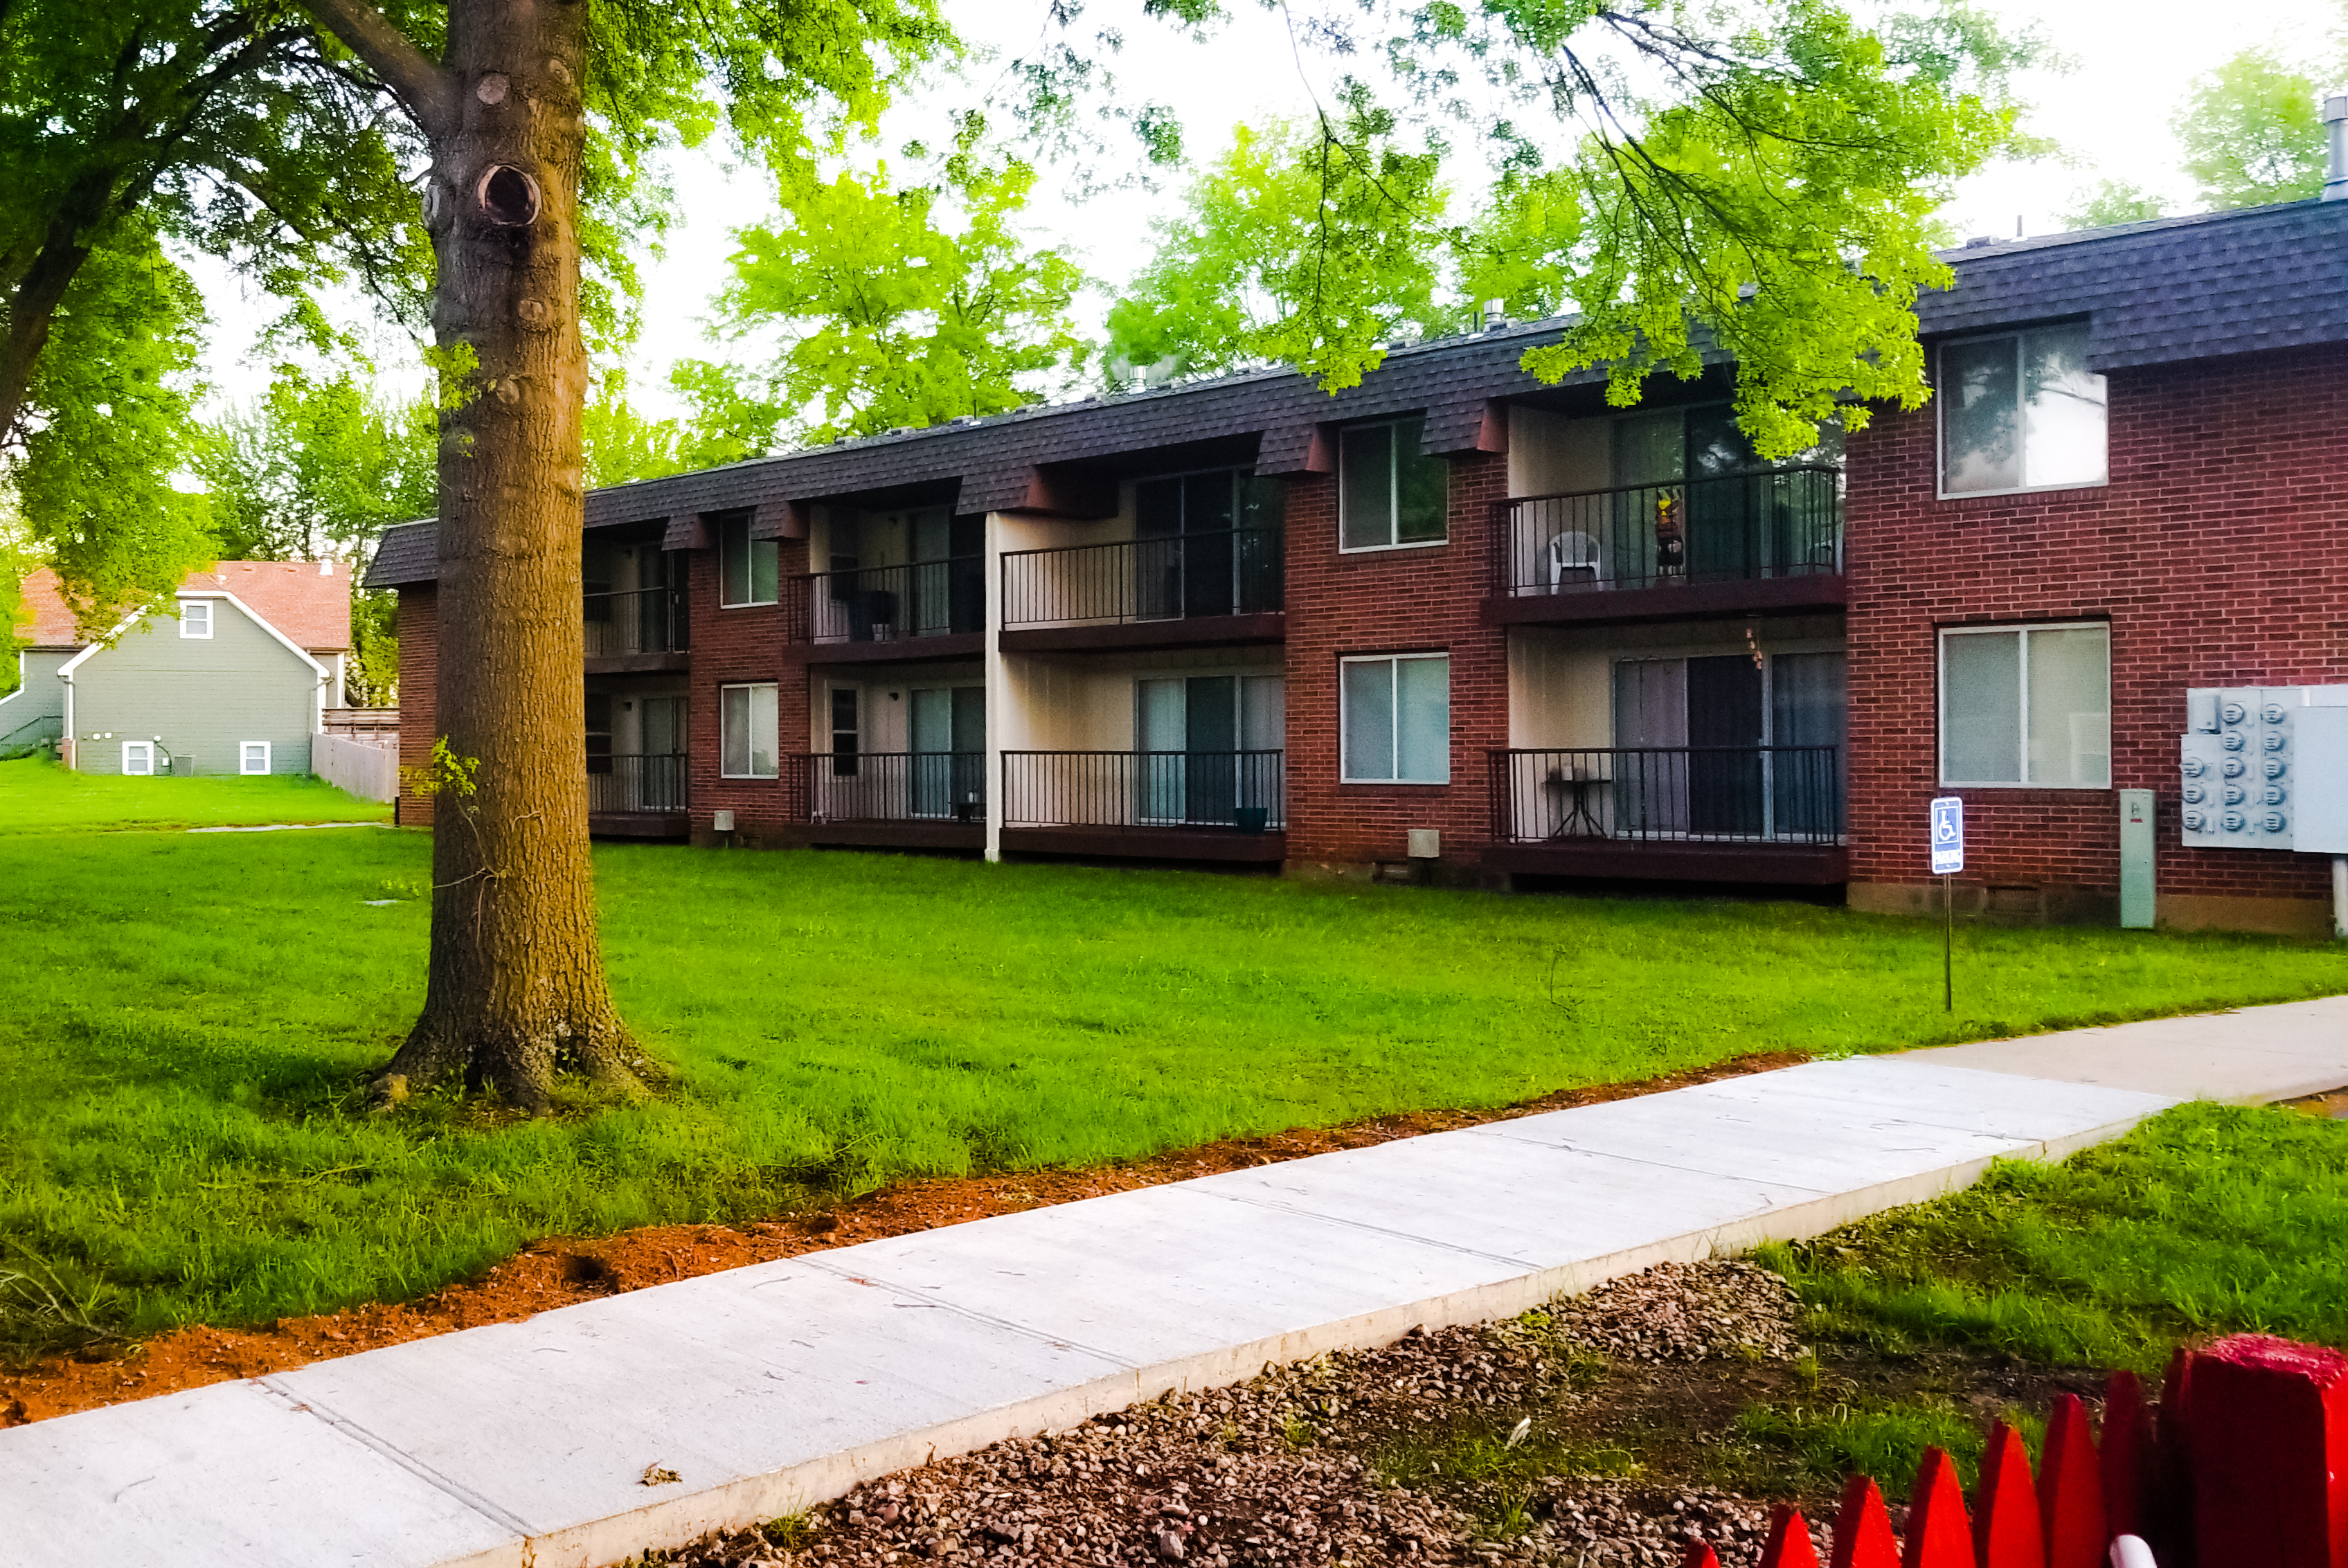
green, landscape, grace, beautiful day, property, home, house, residential area, building, real estate, neighbourhood, architecture, tree, grass, land lot, estate, yard, apartment, facade, brick, landscaping, room, lawn, roof, plant, window, backyard, condominium, suburb, interior design, urban design, cottage, courtyard